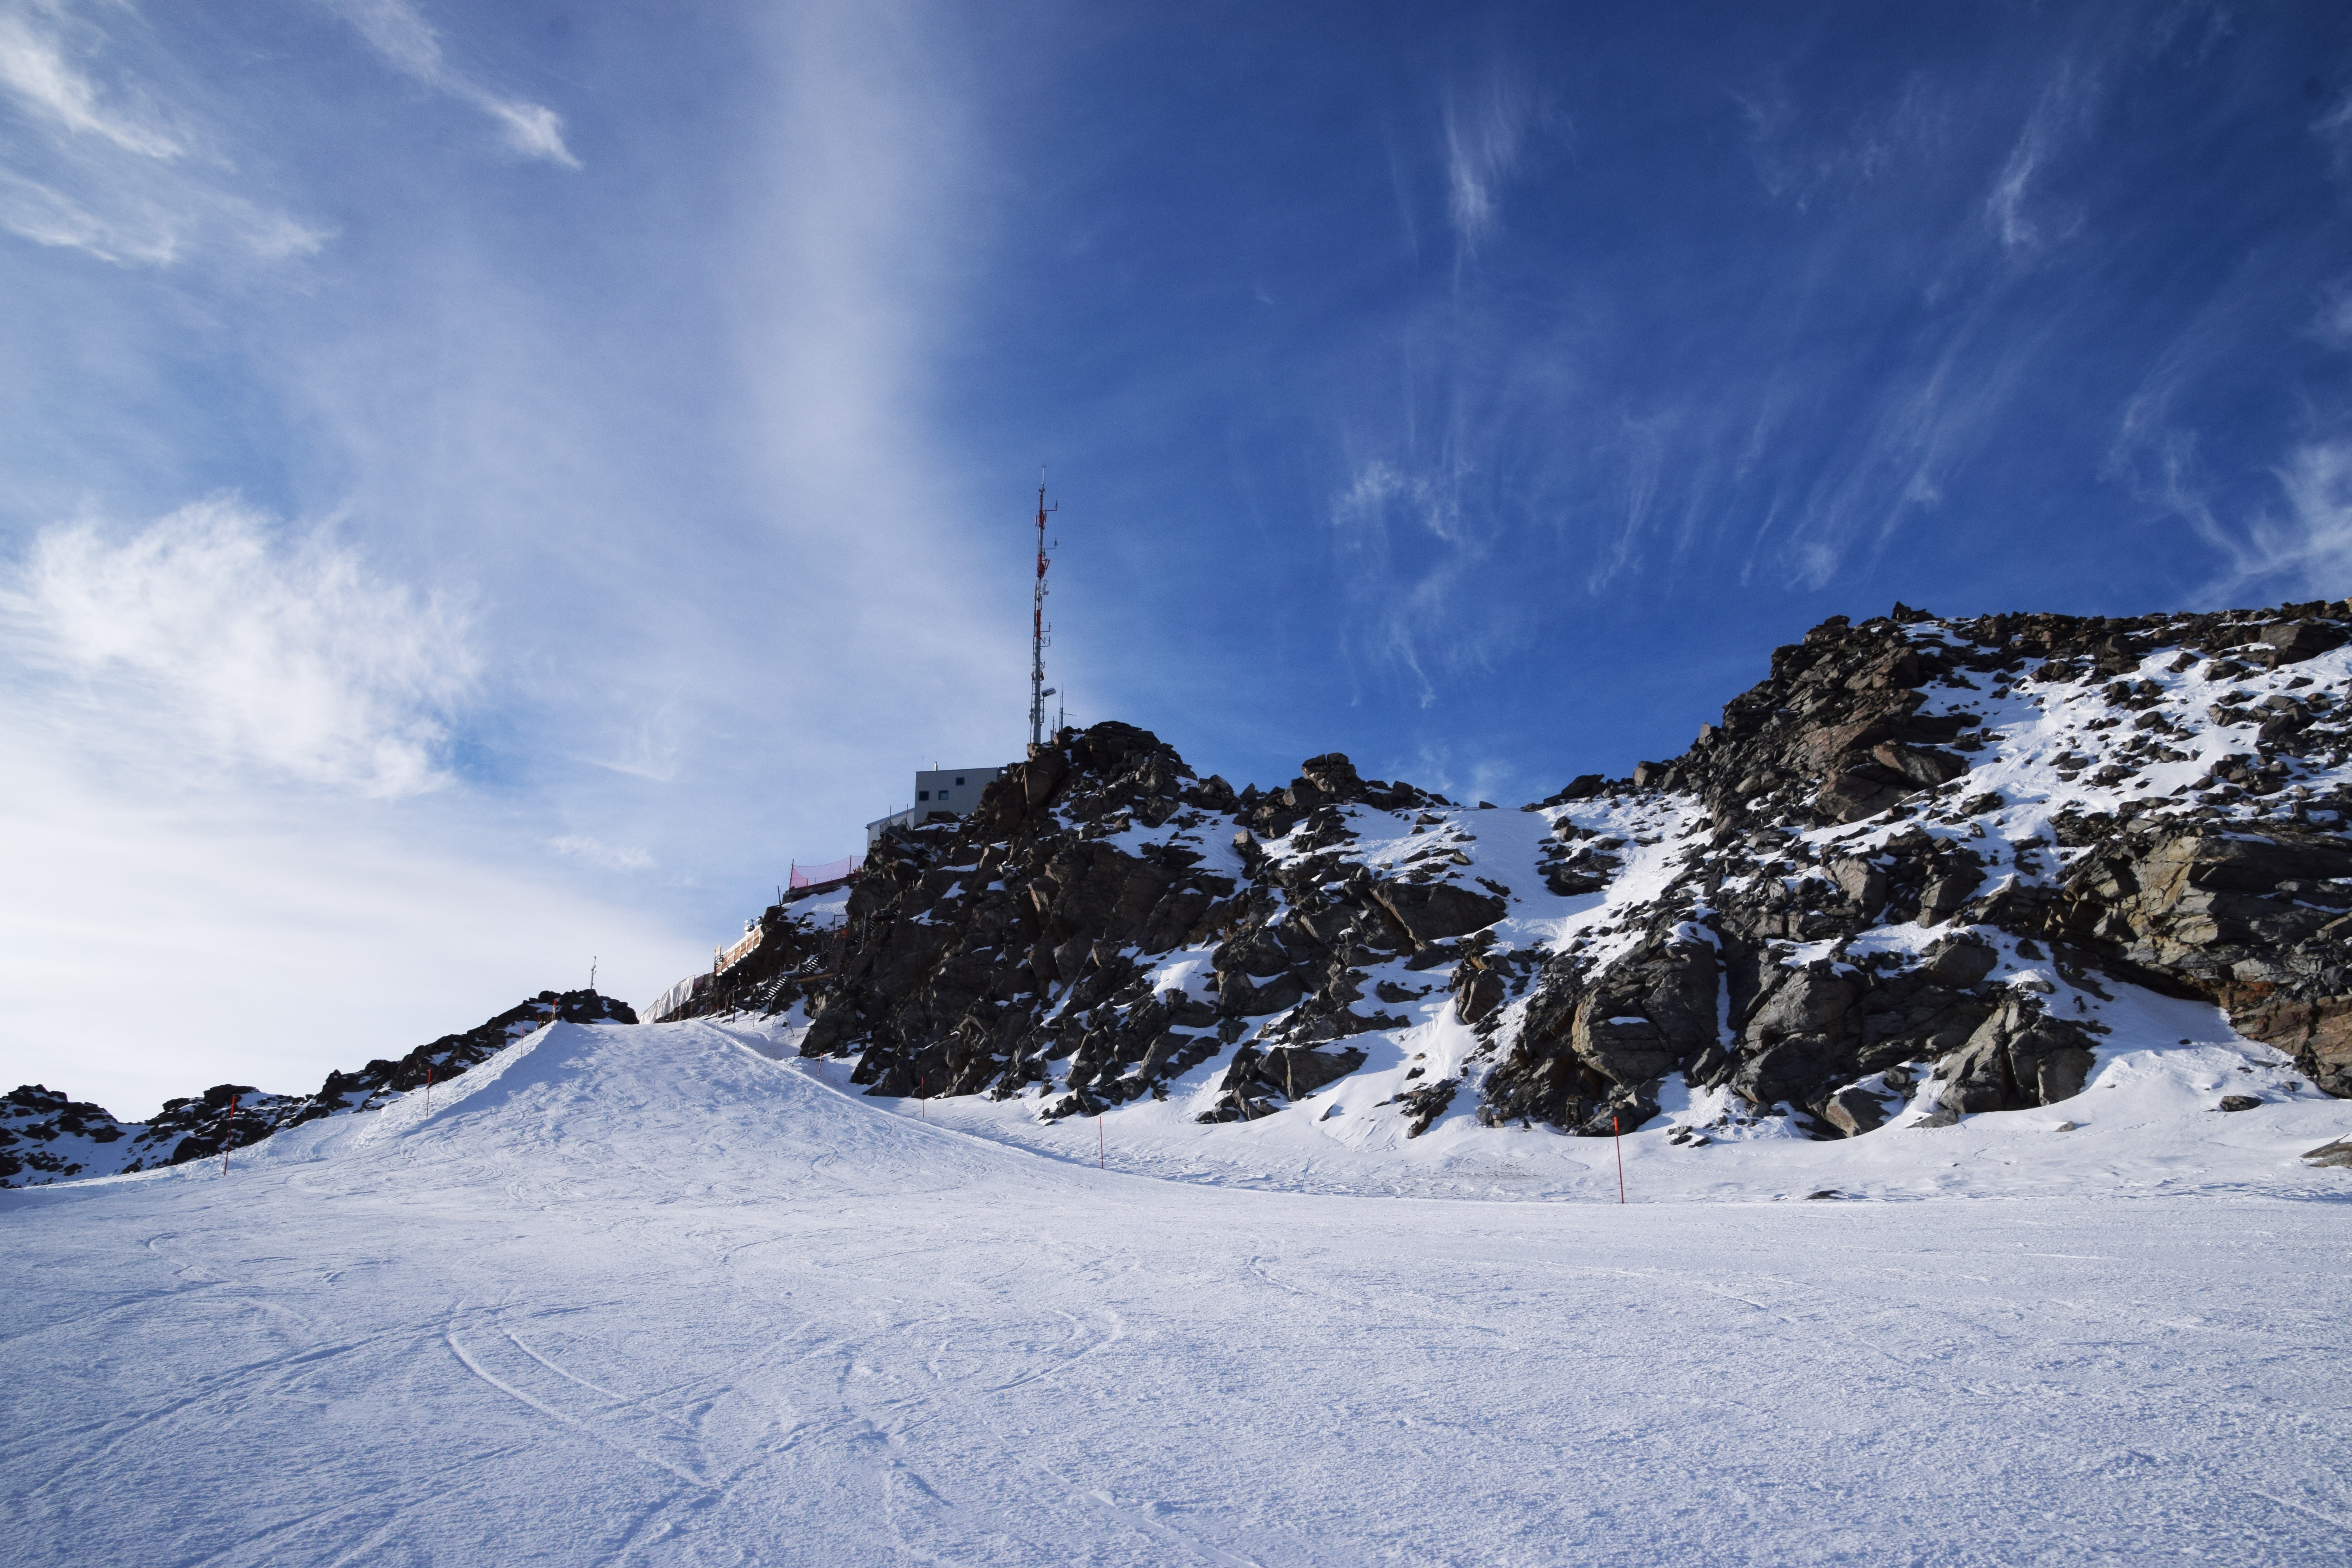
landscape, tree, mountain, snow, winter, cloud, sky, sport, hill, mountain range, ice, glacier, arctic, skiing, terrain, ridge, summit, winter sport, massif, mountains, alps, ski, fell, cirque, ski resort, piste, nunatak, freezing, ski slopes, ski run, meteorological phenomenon, mountainous landforms, glacial landform, geological phenomenon, ice cap, ar te, mount scenery